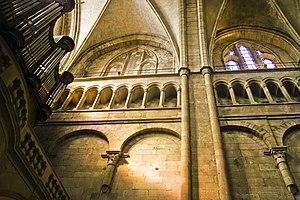
Collégiale saint-Barnard de Romans-sur-Isère (Drôme), vue de la nef, première travée
La collégiale Saint-Barnard est une église de Romans-sur-Isère fondée en 838 par Saint Barnard sur les bords de l'Isère.